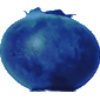
Label: Huckleberry 1